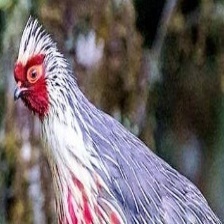
Species: BLOOD PHEASANT
Scientific name: ITHAGINIS CRUENTUS